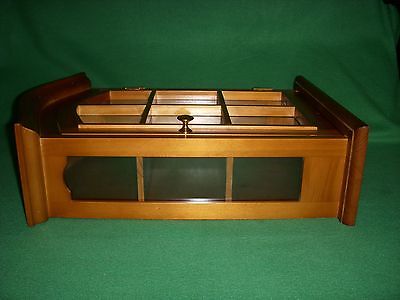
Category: cabinet